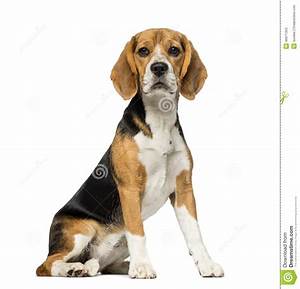
Label: cane